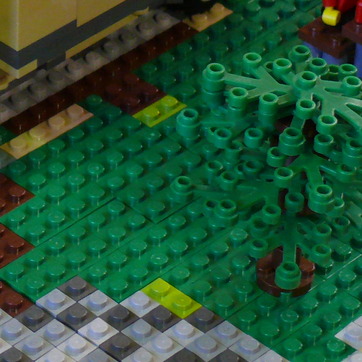
Material: plastic